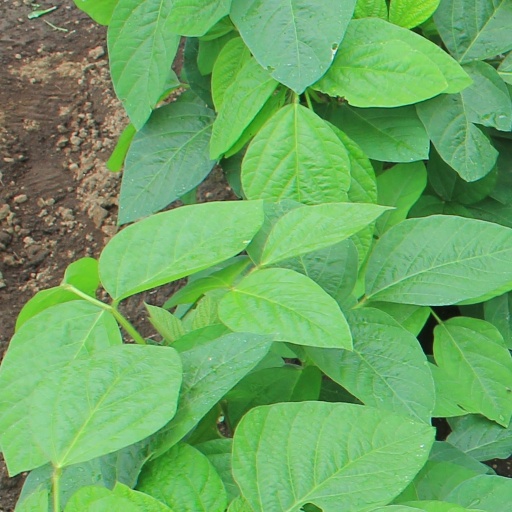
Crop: soybean